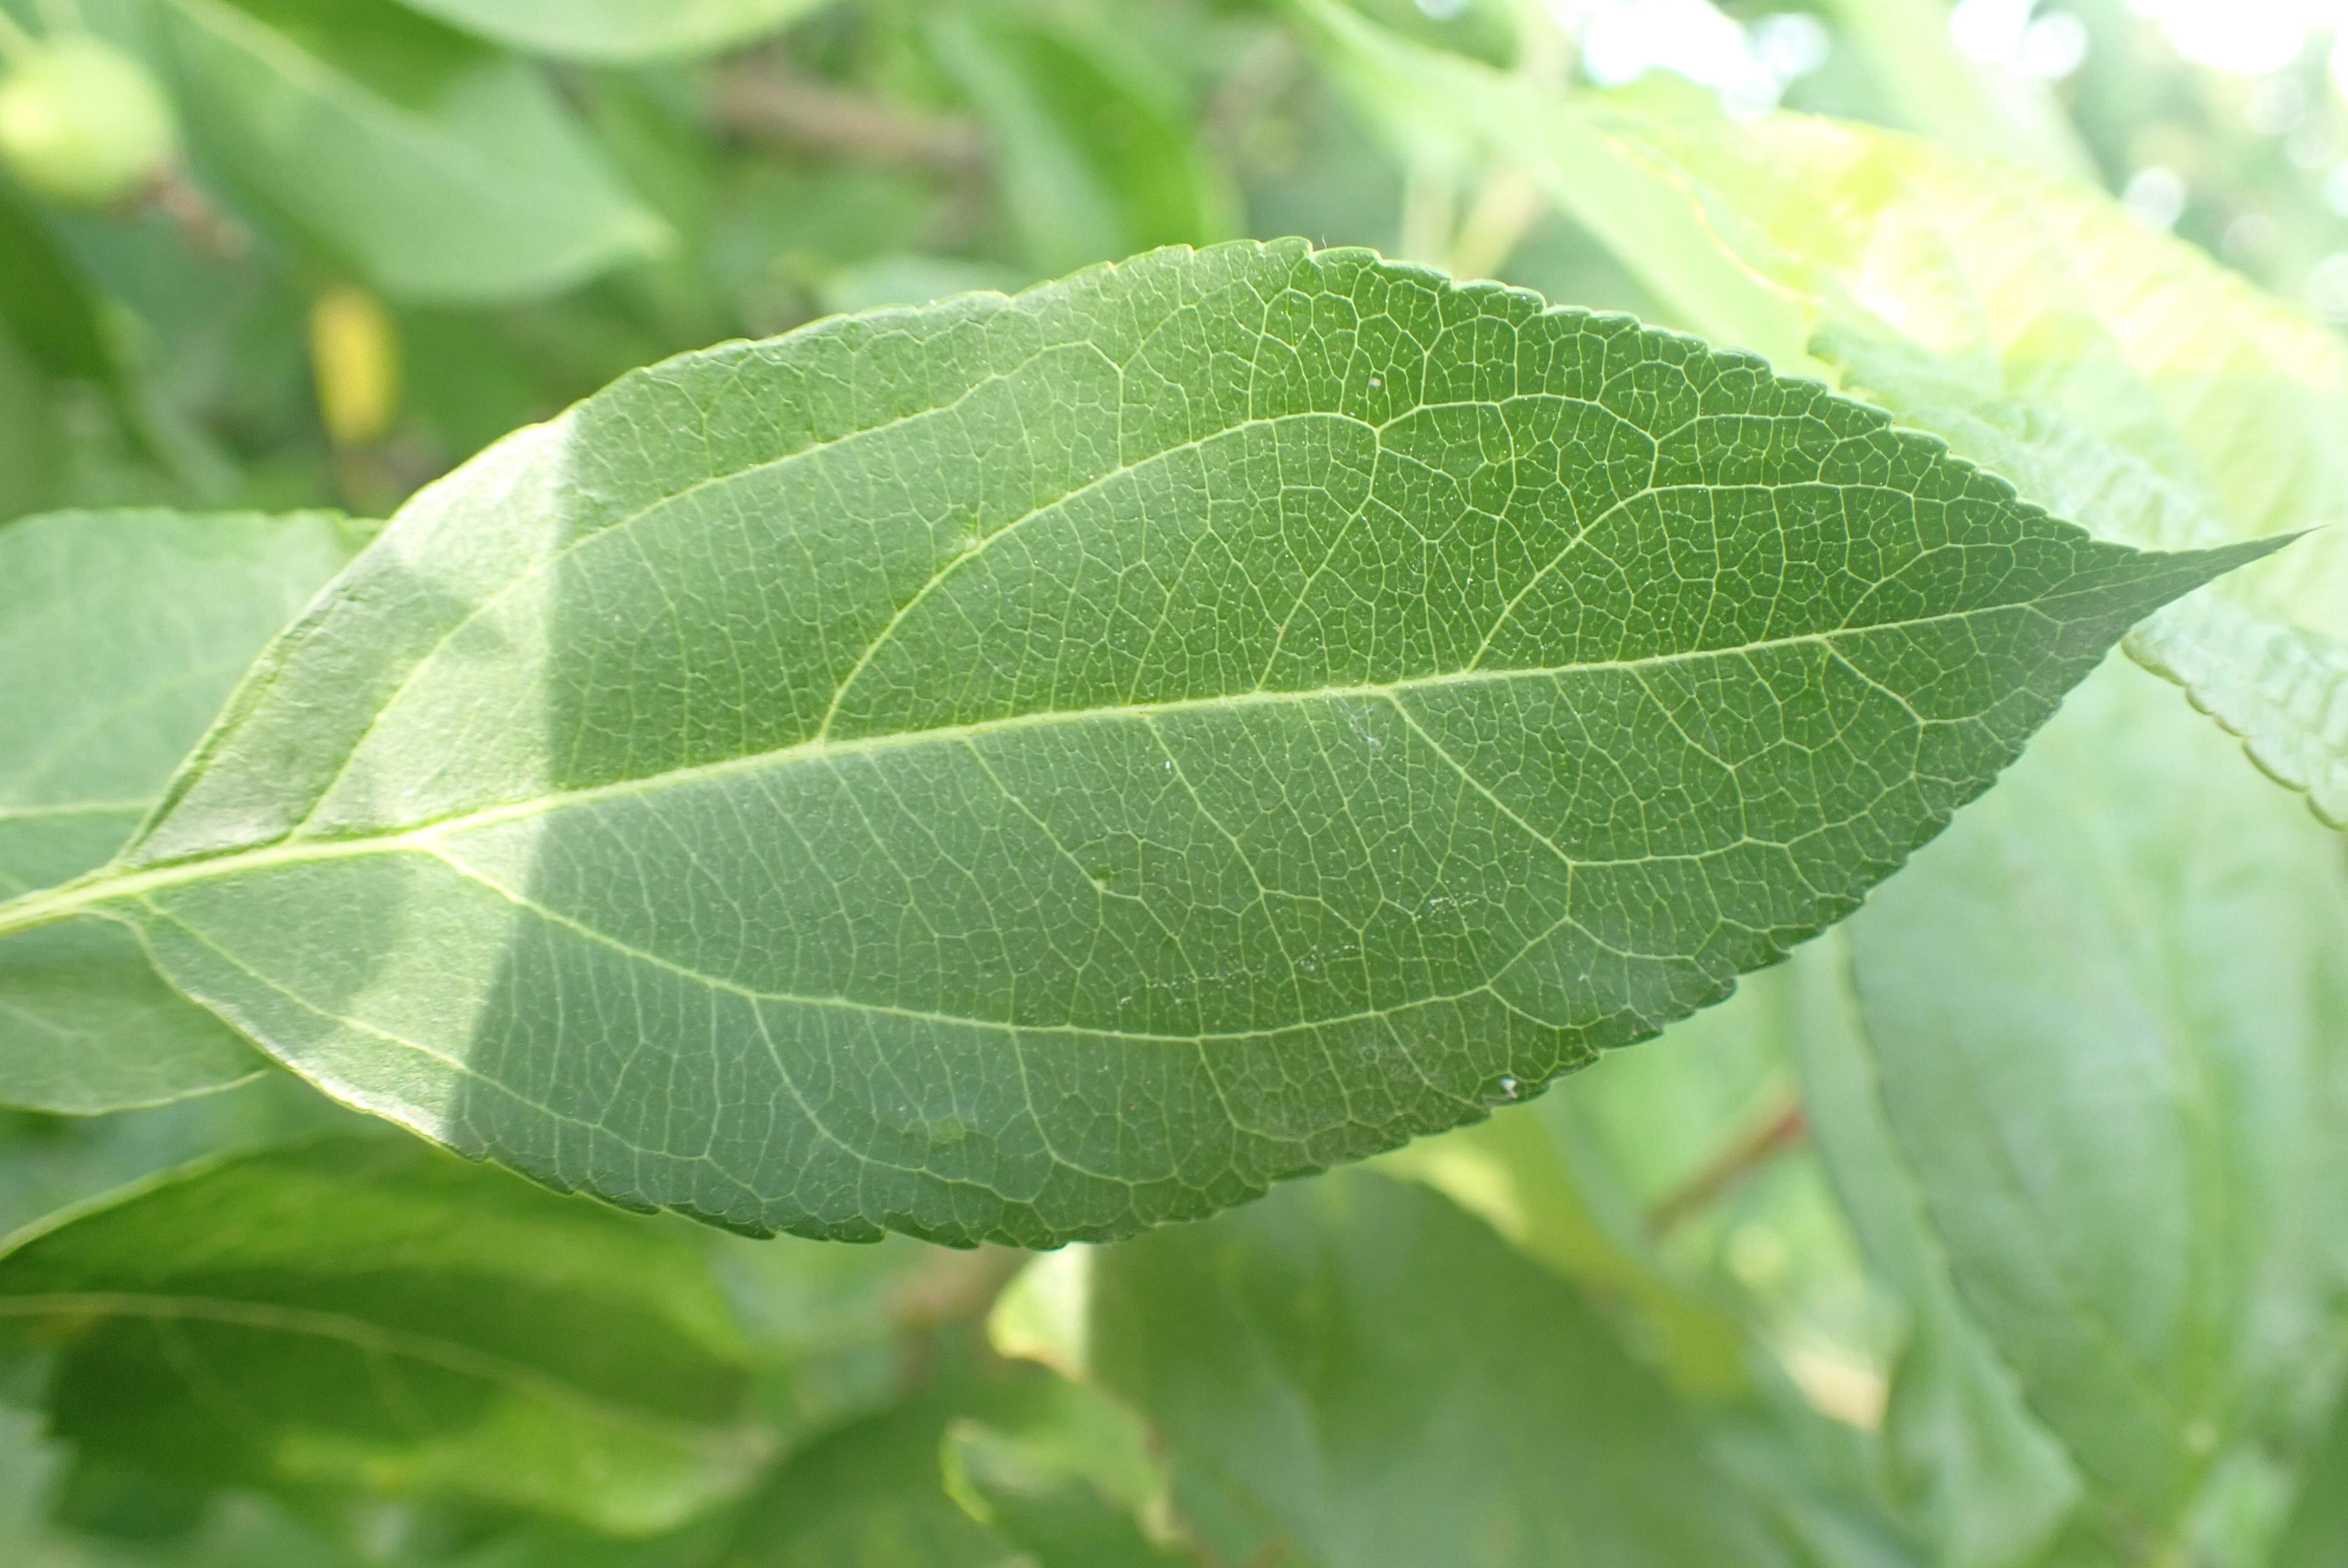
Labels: healthy